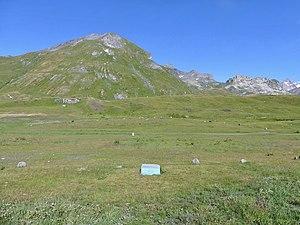
Vue du cercle de pierres de Séez (aussi appelé cromlech), au col du Petit-Saint-Bernard (2 188 mètres d'altitude) et dont le centre est traversé par la frontière entre la France (gauche) et l'Italie (droite).
Le Cromlech du Petit-Saint-Bernard est un complexe mégalithique situé à la frontière entre l’Italie et la France, au col du Petit-Saint-Bernard, sur la ligne de partage des eaux des bassins de la Doire Baltée et de l’Isère, à 2 188 mètres d’altitude.
Cet article recense les monuments historiques français classés en 1956.
Cet article recense les monuments historiques situés dans le département de la Savoie, en France.